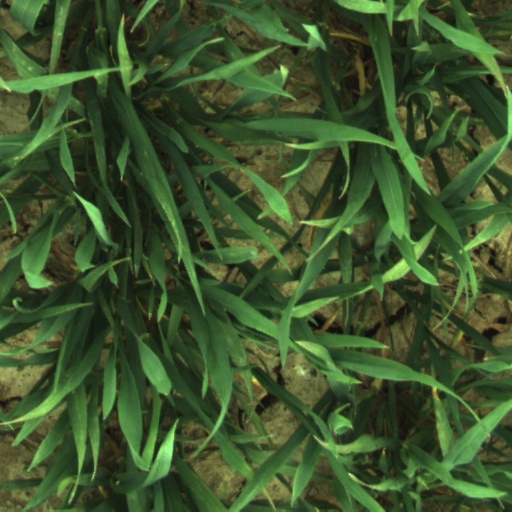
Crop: wheat